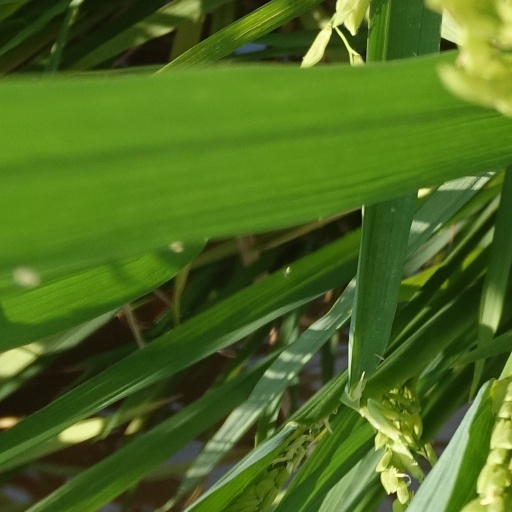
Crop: rice